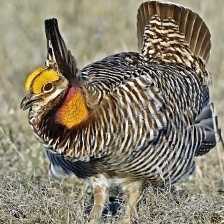
Species: GREATER PRAIRIE CHICKEN
Scientific name: TYMPANUCHUS CUPIDO